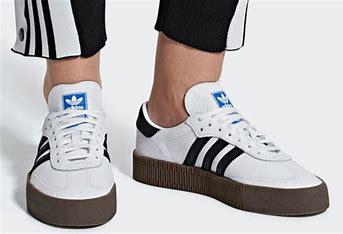
Brand: adidas
Model: originals Adidas Originals Sambarose